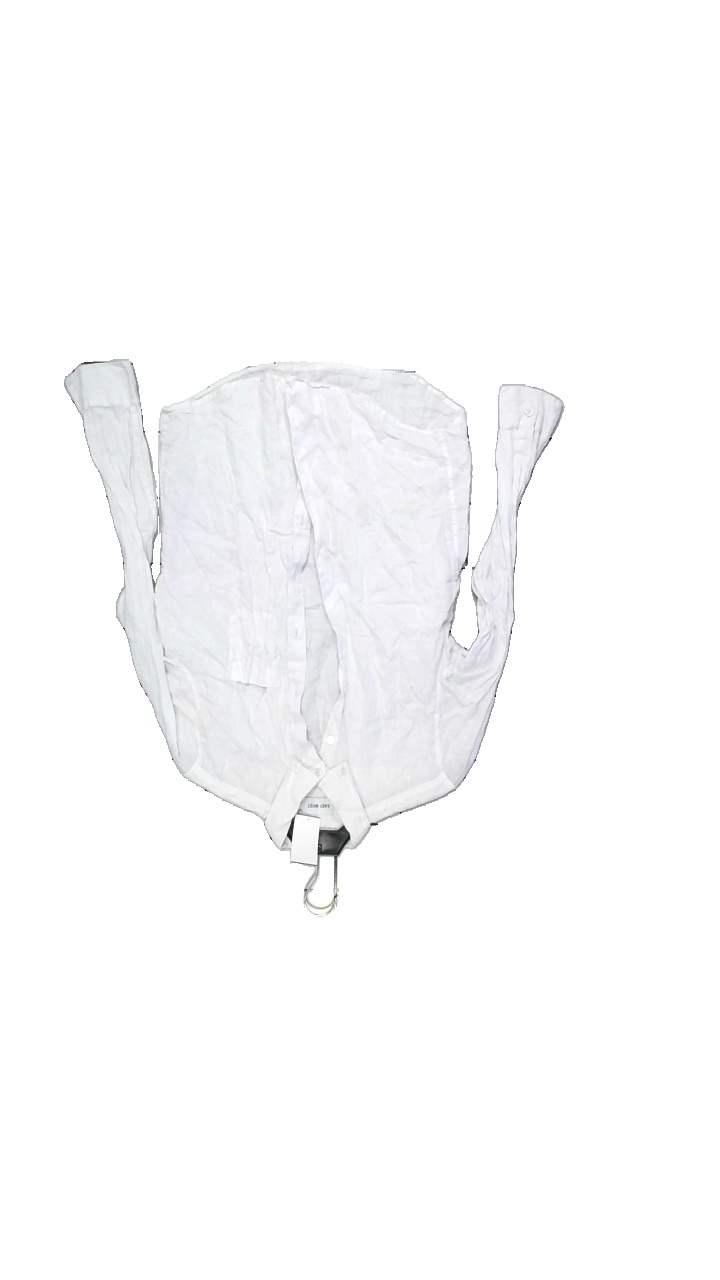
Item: Shirt (Men)
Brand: East West
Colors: White
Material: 100% Linne
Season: Summer
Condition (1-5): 4
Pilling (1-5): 2
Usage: Reuse
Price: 150-250